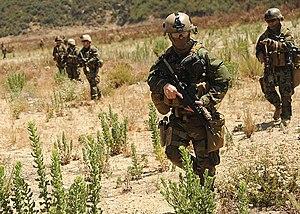
La formation en coin, aussi appelée cale volante, v volant ou simplement cale, est une configuration formée d'un groupe de personnes avançant en une forme triangulaire. Cette formation similaire à celle en V est devenue une stratégie militaire très efficace dans les temps anciens, les corps d'infanterie fonçant en formation en coin à travers les lignes ennemies. La configuration a plus tard été utilisée en Europe médiévale, puis par les armées modernes, l'ayant adaptée pour être utilisée dans les guerres blindées.